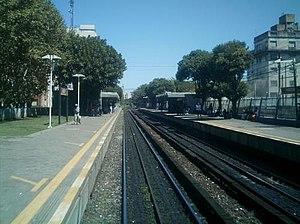
Floresta est un des quarante-huit quartiers de Buenos Aires.